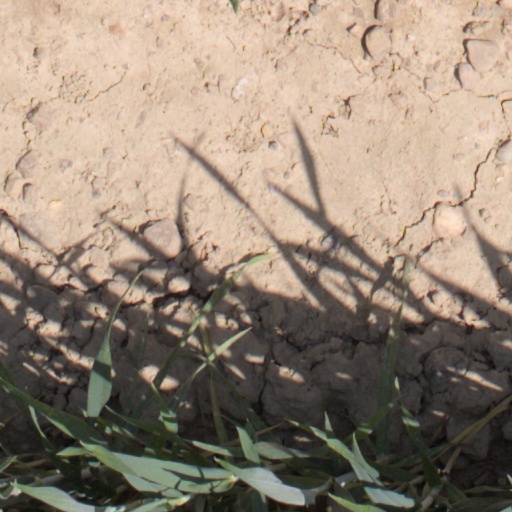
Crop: wheat